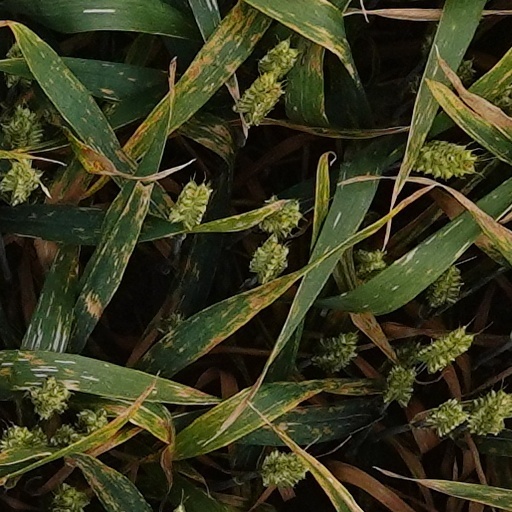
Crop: wheat